Zvi Preigerzon

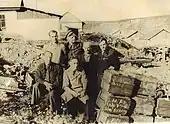
Zvi Preigerzon – Vorkuta Camp Research Team

Aside from the practical tasks assigned to Zvi and his team, the author conducted research and got a patent, while imprisoned, for the creation of an innovative coal collecting machine. Zvi was considered ideologically rehabilitated by December 1955 but voluntarily stayed in Vorkuta until 1957 to finish his scientific work.